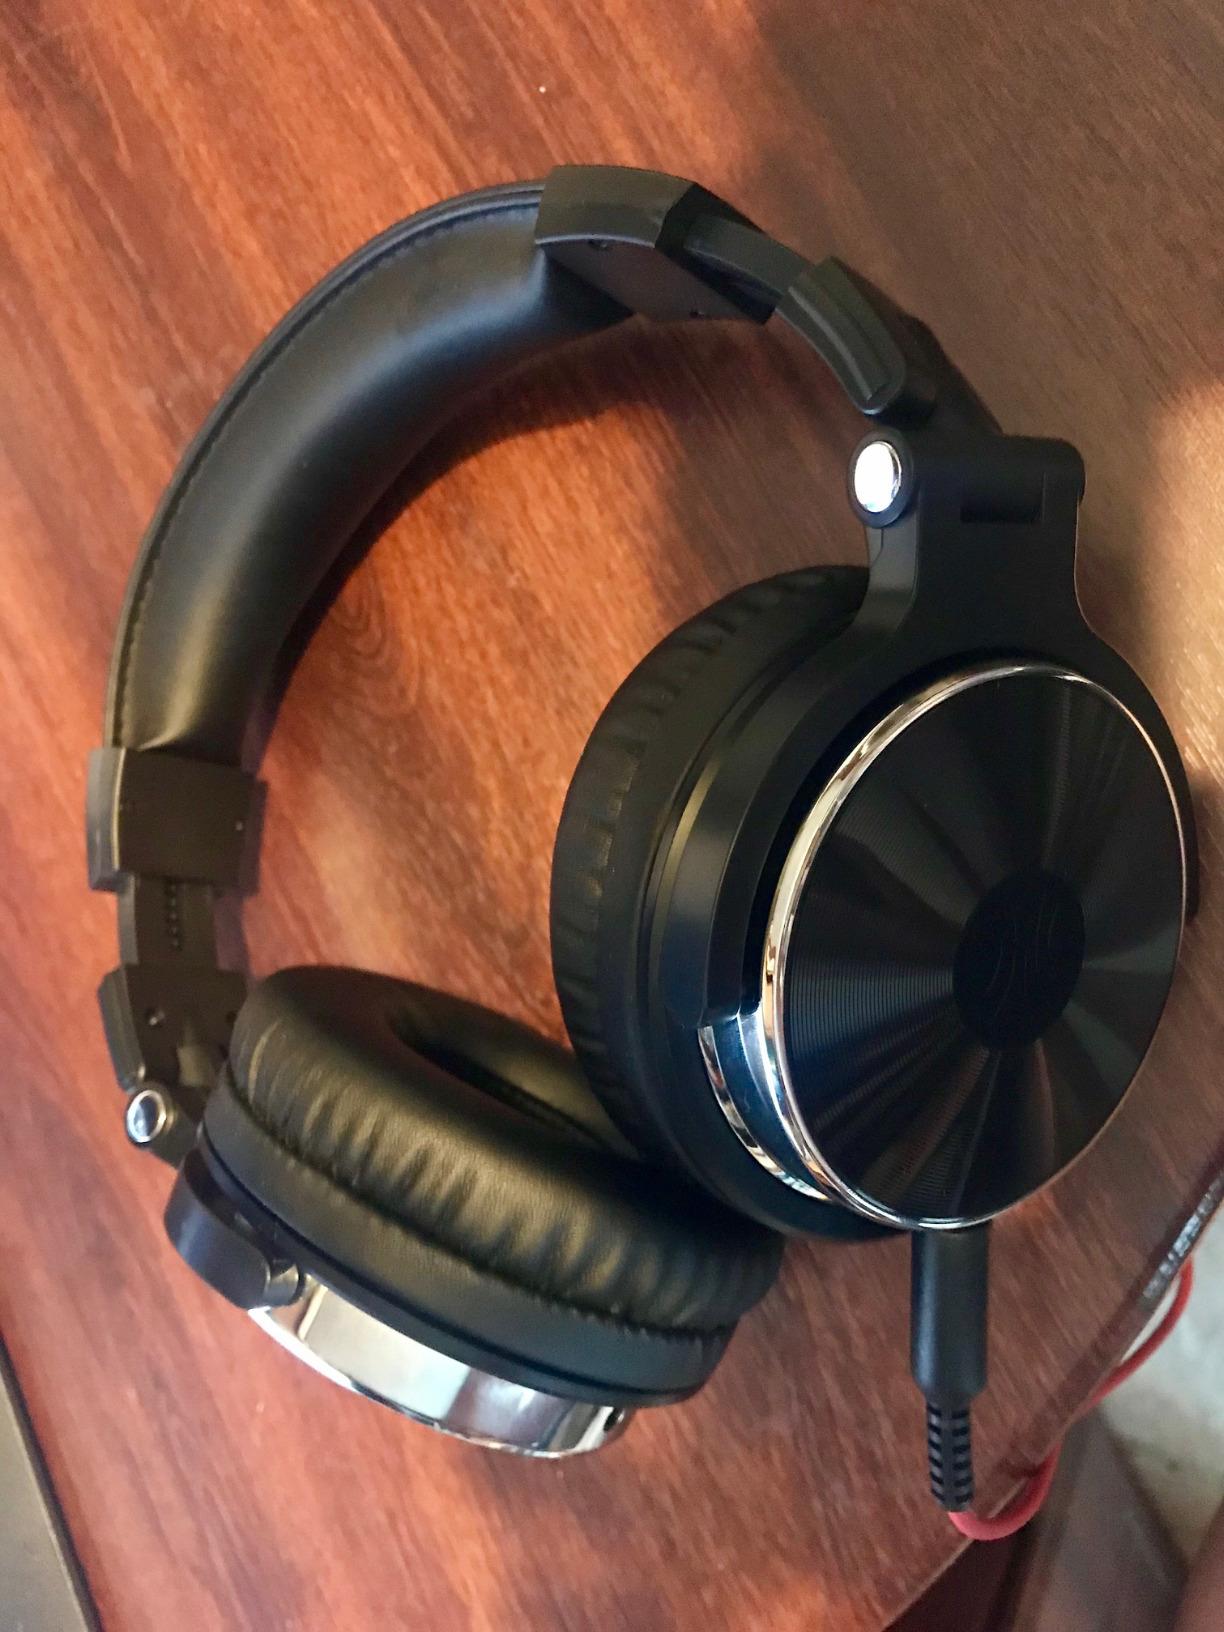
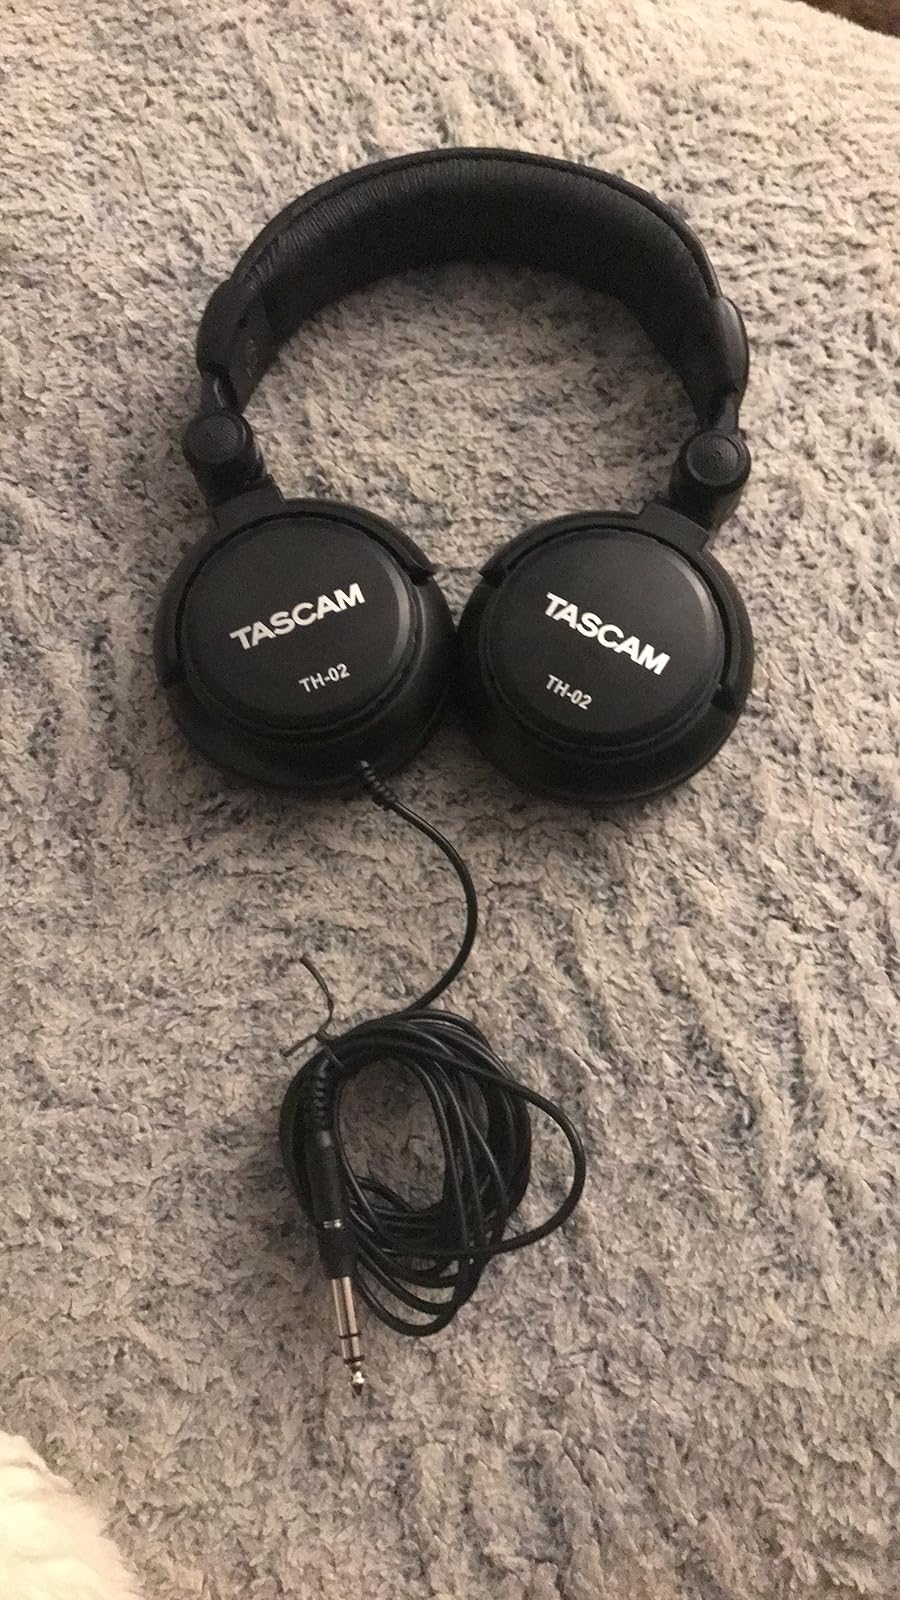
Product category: headphones
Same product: no